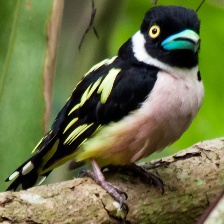
Species: BLACK AND YELLOW BROADBILL
Scientific name: EURYLAIMUS OCHROMALUS